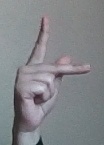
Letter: dha